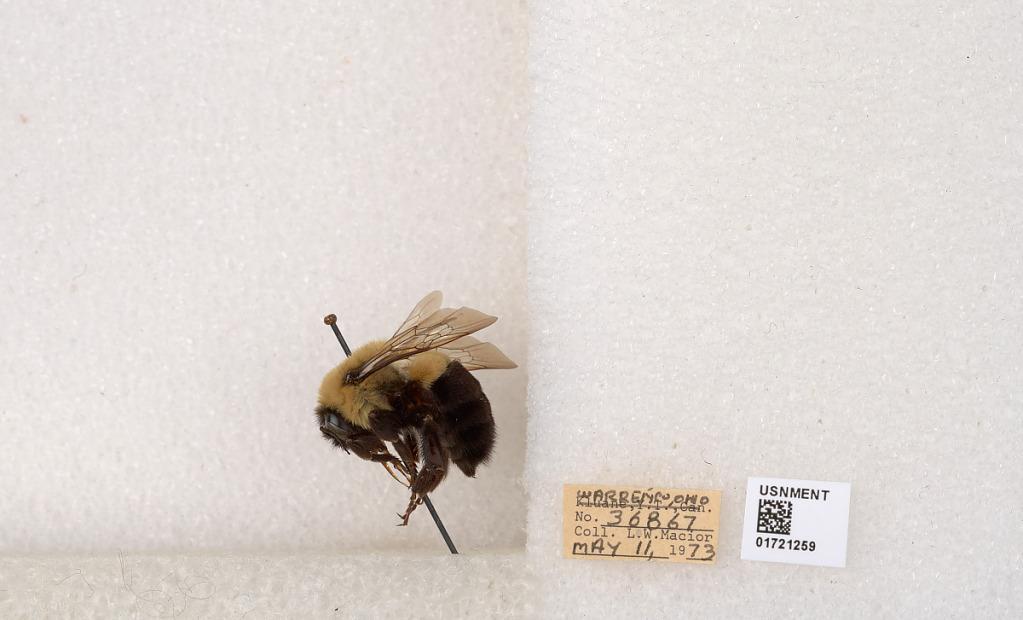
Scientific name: Bombus impatiens Cresson
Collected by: L. Macior
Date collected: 1973-5-11
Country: United States
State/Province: Ohio
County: Warren
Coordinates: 39.4276, -84.1668